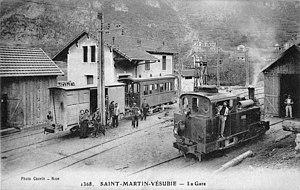
Les Tramways des Alpes-Maritimes desservaient l'arrière pays niçois et les villes isolées de ce département montagneux et côtier. Le réseau donnait correspondance aux Chemins de fer de Provence.